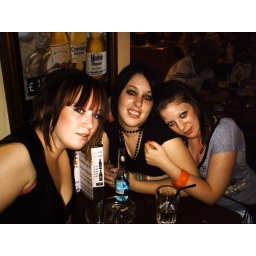
the girl in the lion